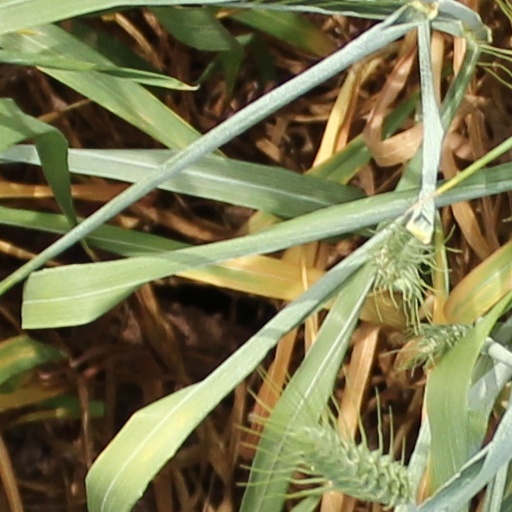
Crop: wheat